Chia-Jen Lo

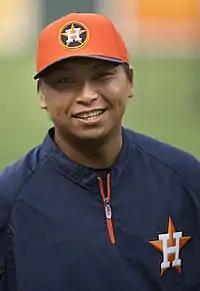
Lo pitching for the Houston Astros in 2013

On July 29, 2013, Lo was promoted to the major leagues for the first time by the Astros. He made his major league debut on July 31, pitching one scoreless inning of relief and recording his first career strikeout in an 11–0 win over the Baltimore Orioles. Lo made 19 appearances with Houston in 2013, recording an 0-3 record and 4.19 ERA. In 17 minor league games with Corpus Christi, the Single-A Quad Cities River Bandits, and the Low-A Tri-City ValleyCats, Lo accumulated a 3.24 ERA.